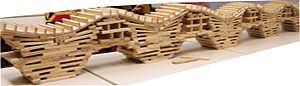
Kapla est un jeu de construction à base de planchettes en pin des Landes qu'il faut superposer les unes sur les autres pour faire apparaître des constructions imaginaires. Ce jeu ne nécessite aucun système de fixation.